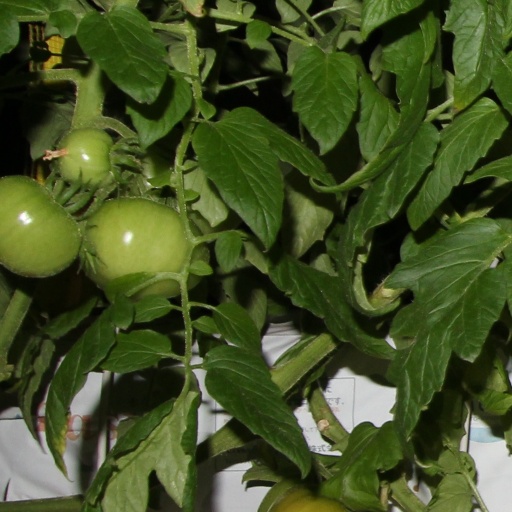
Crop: tomato